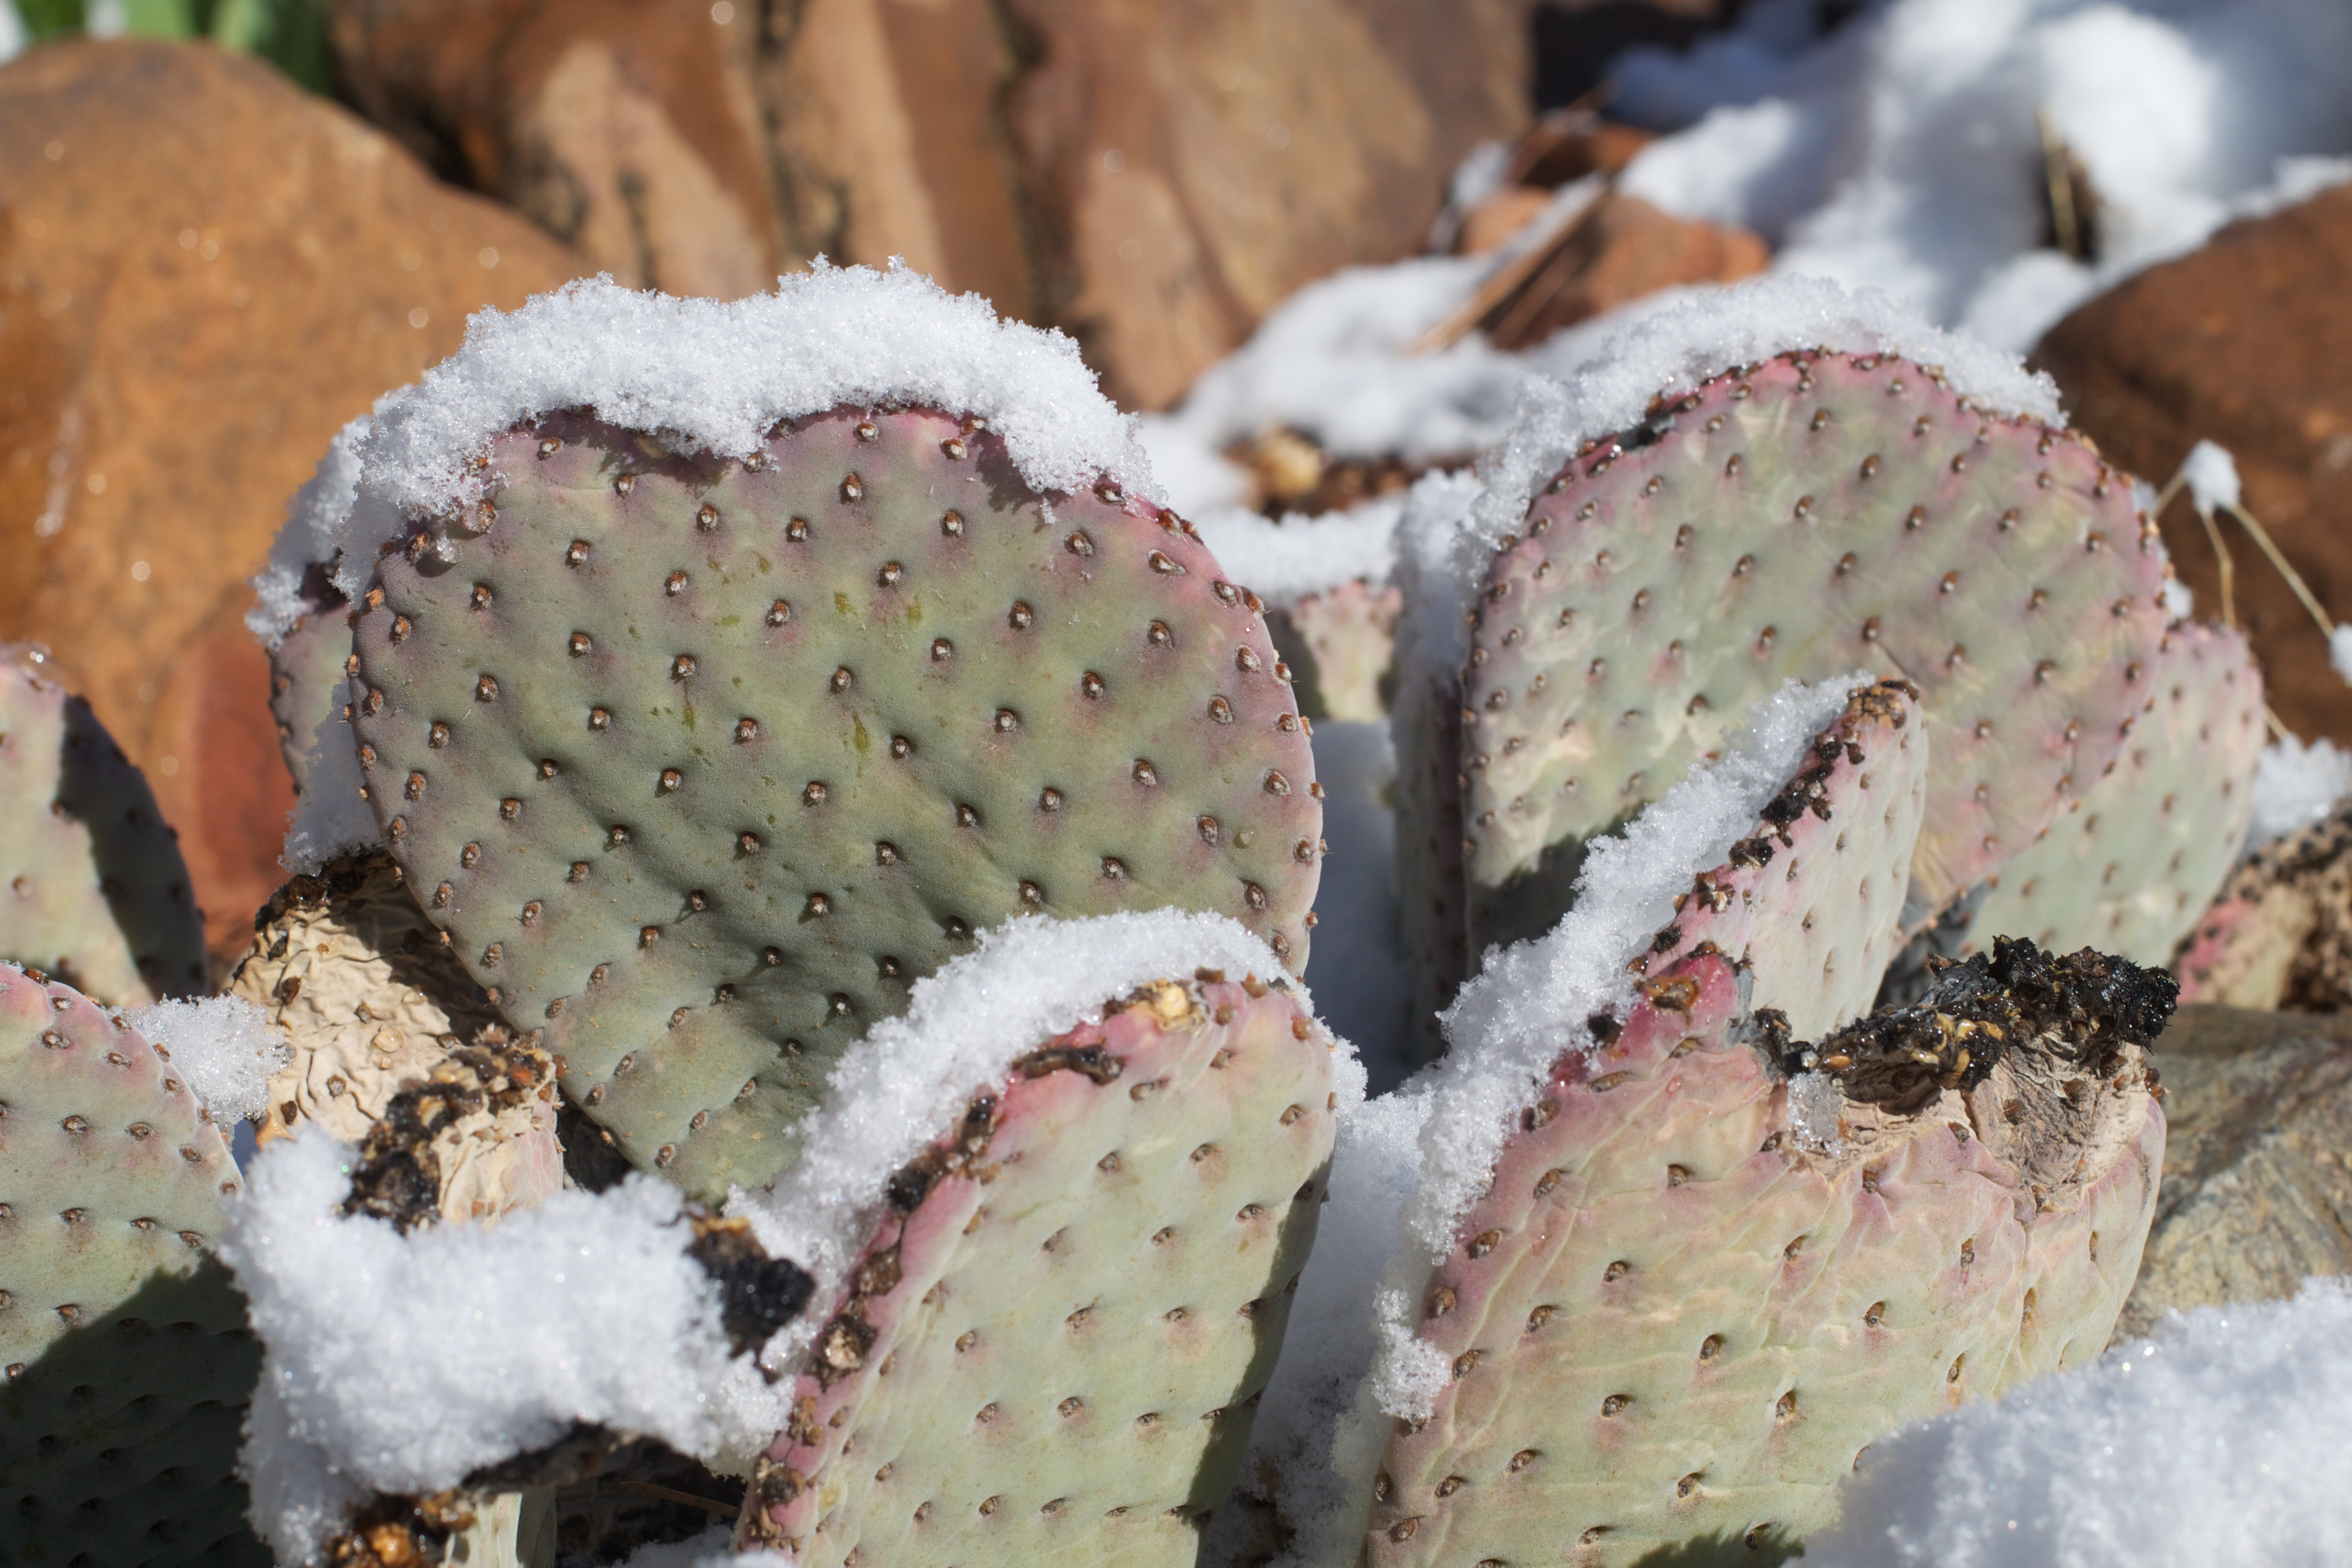
snow, cactus, plant, flower, botany, caryophyllales, flowering plant, prickly pear, land plant, hedgehog cactus